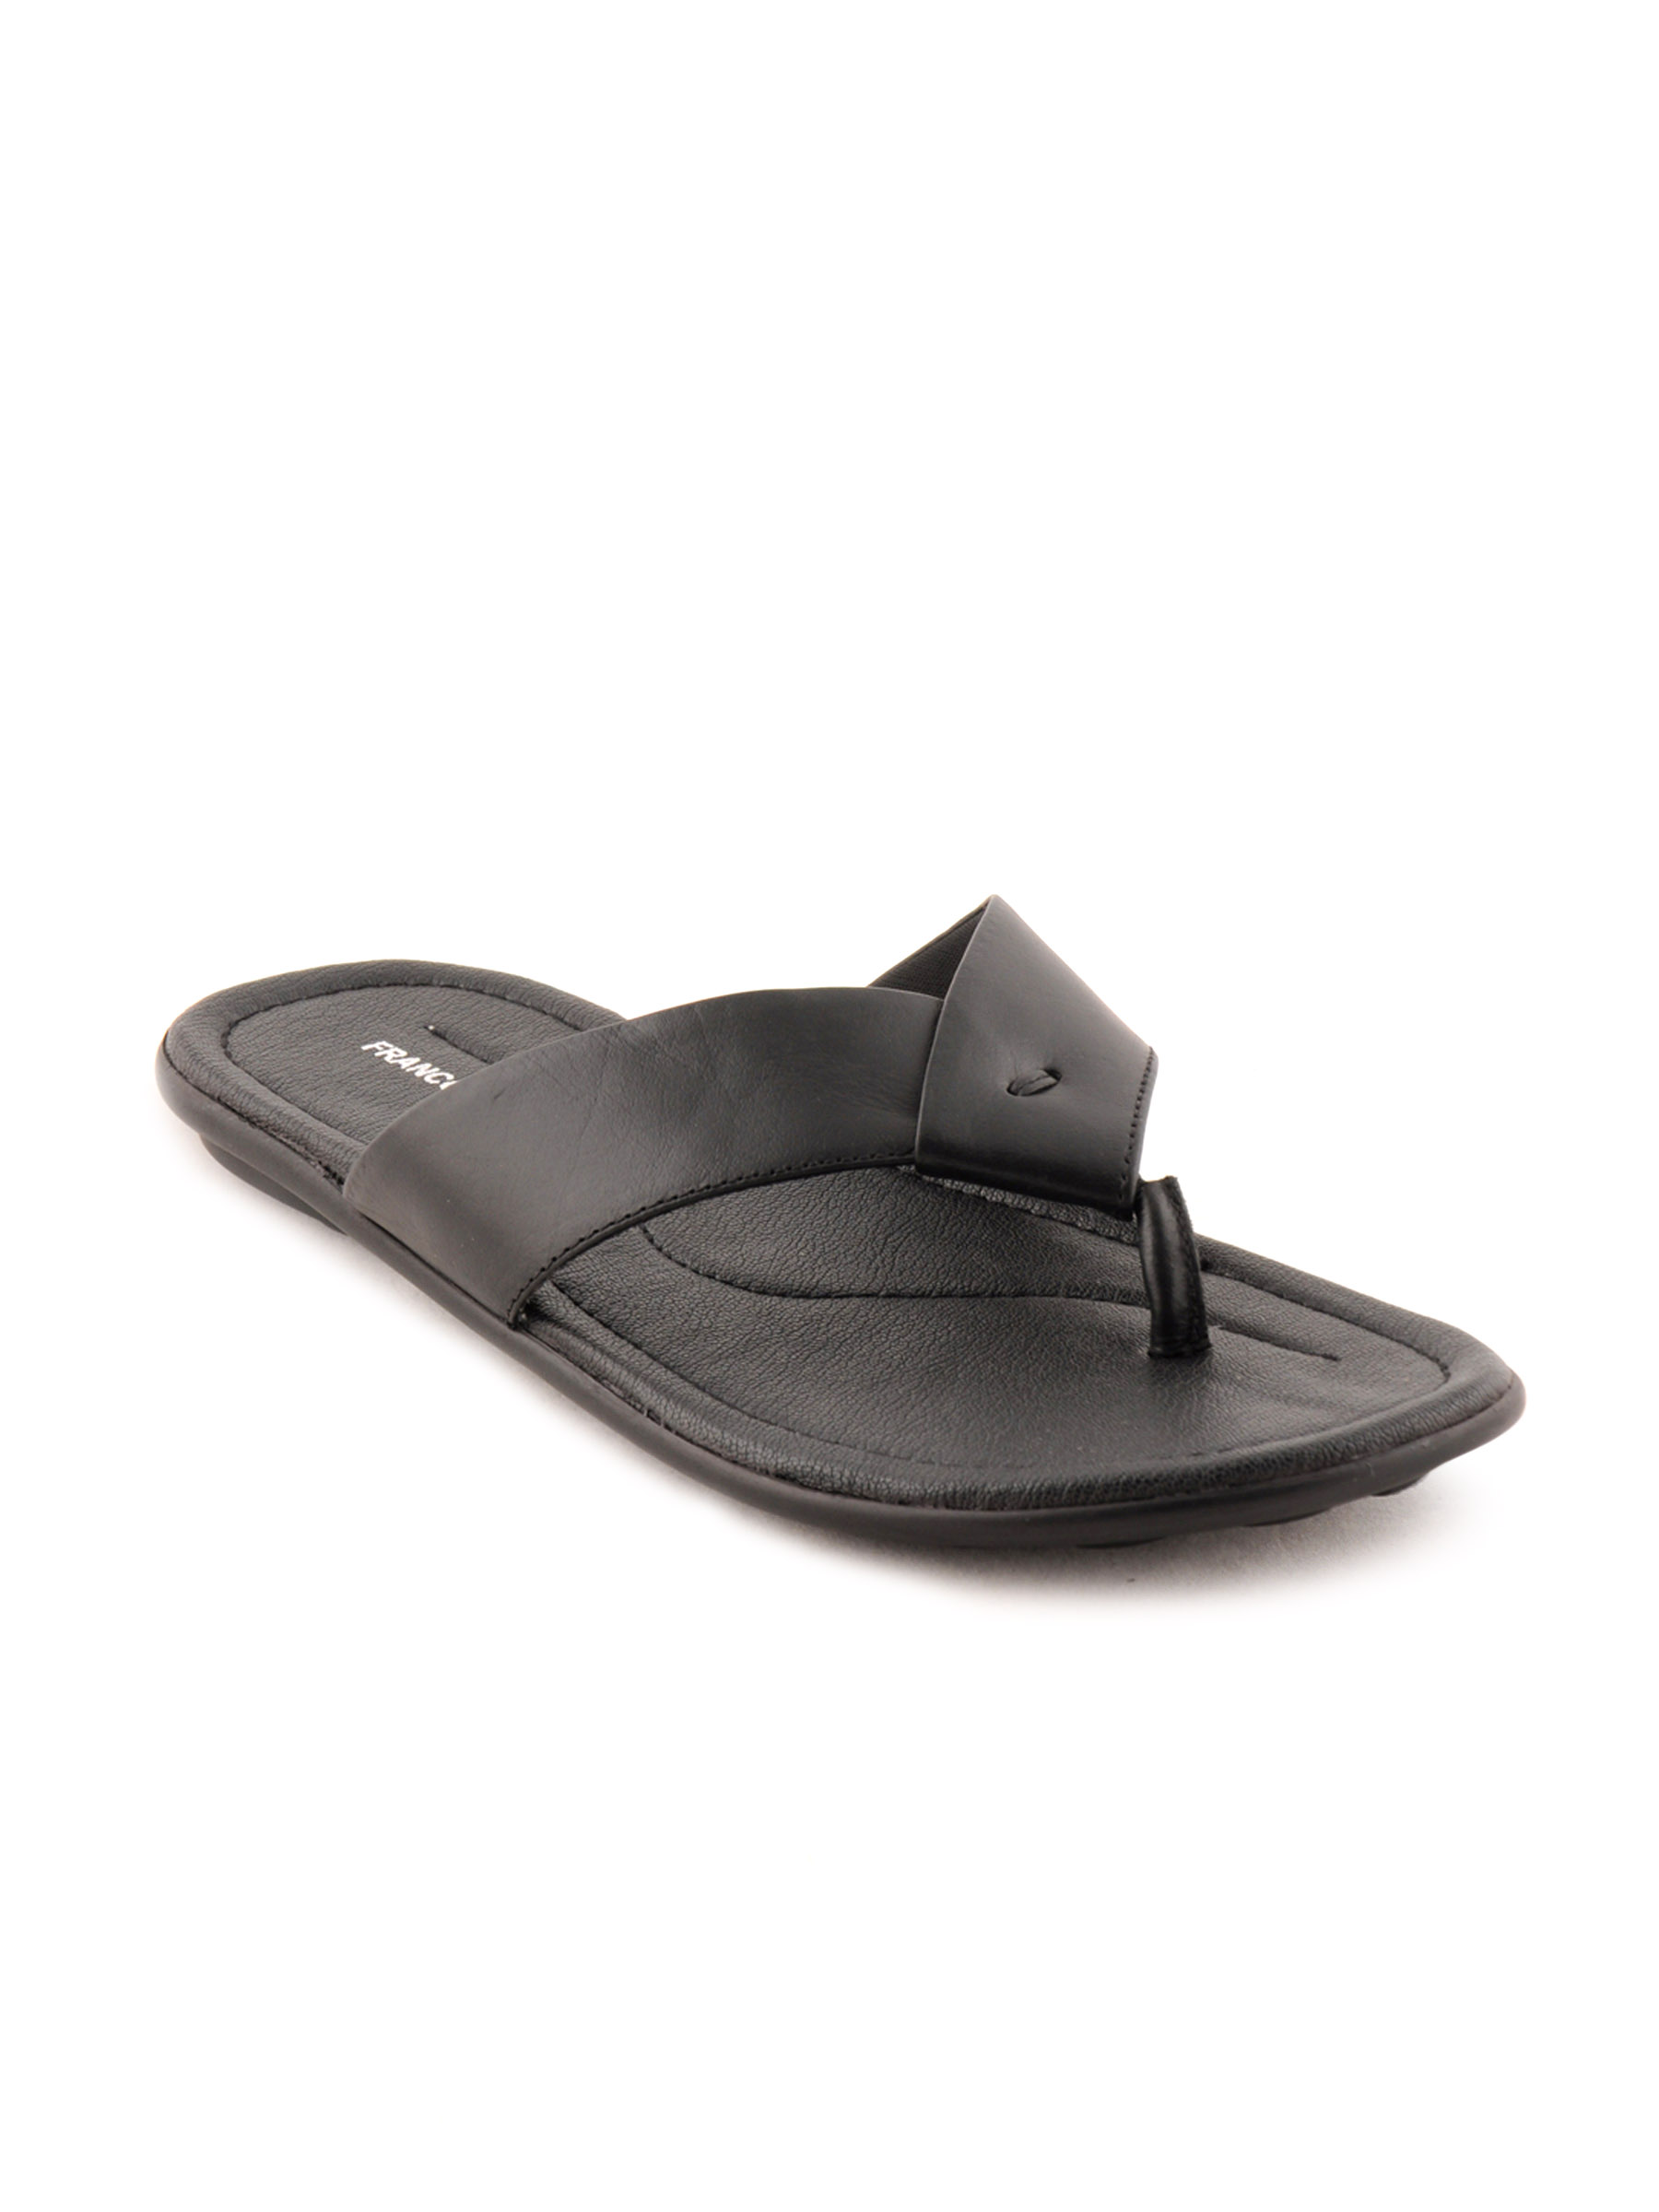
Franco Leone Men Casual Black Sandals
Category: Footwear / Sandal / Sandals
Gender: Men
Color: Black
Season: Summer 2013
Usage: Casual